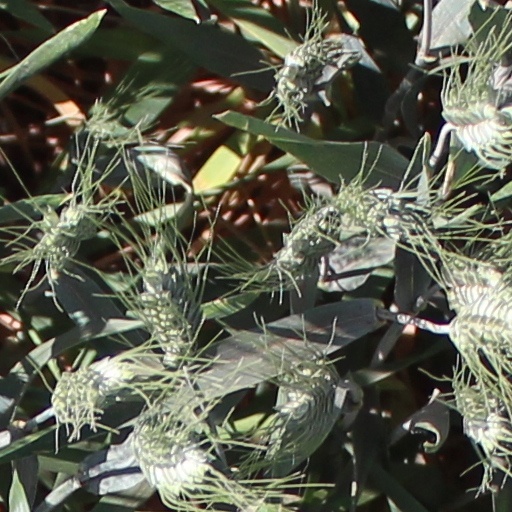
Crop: wheat